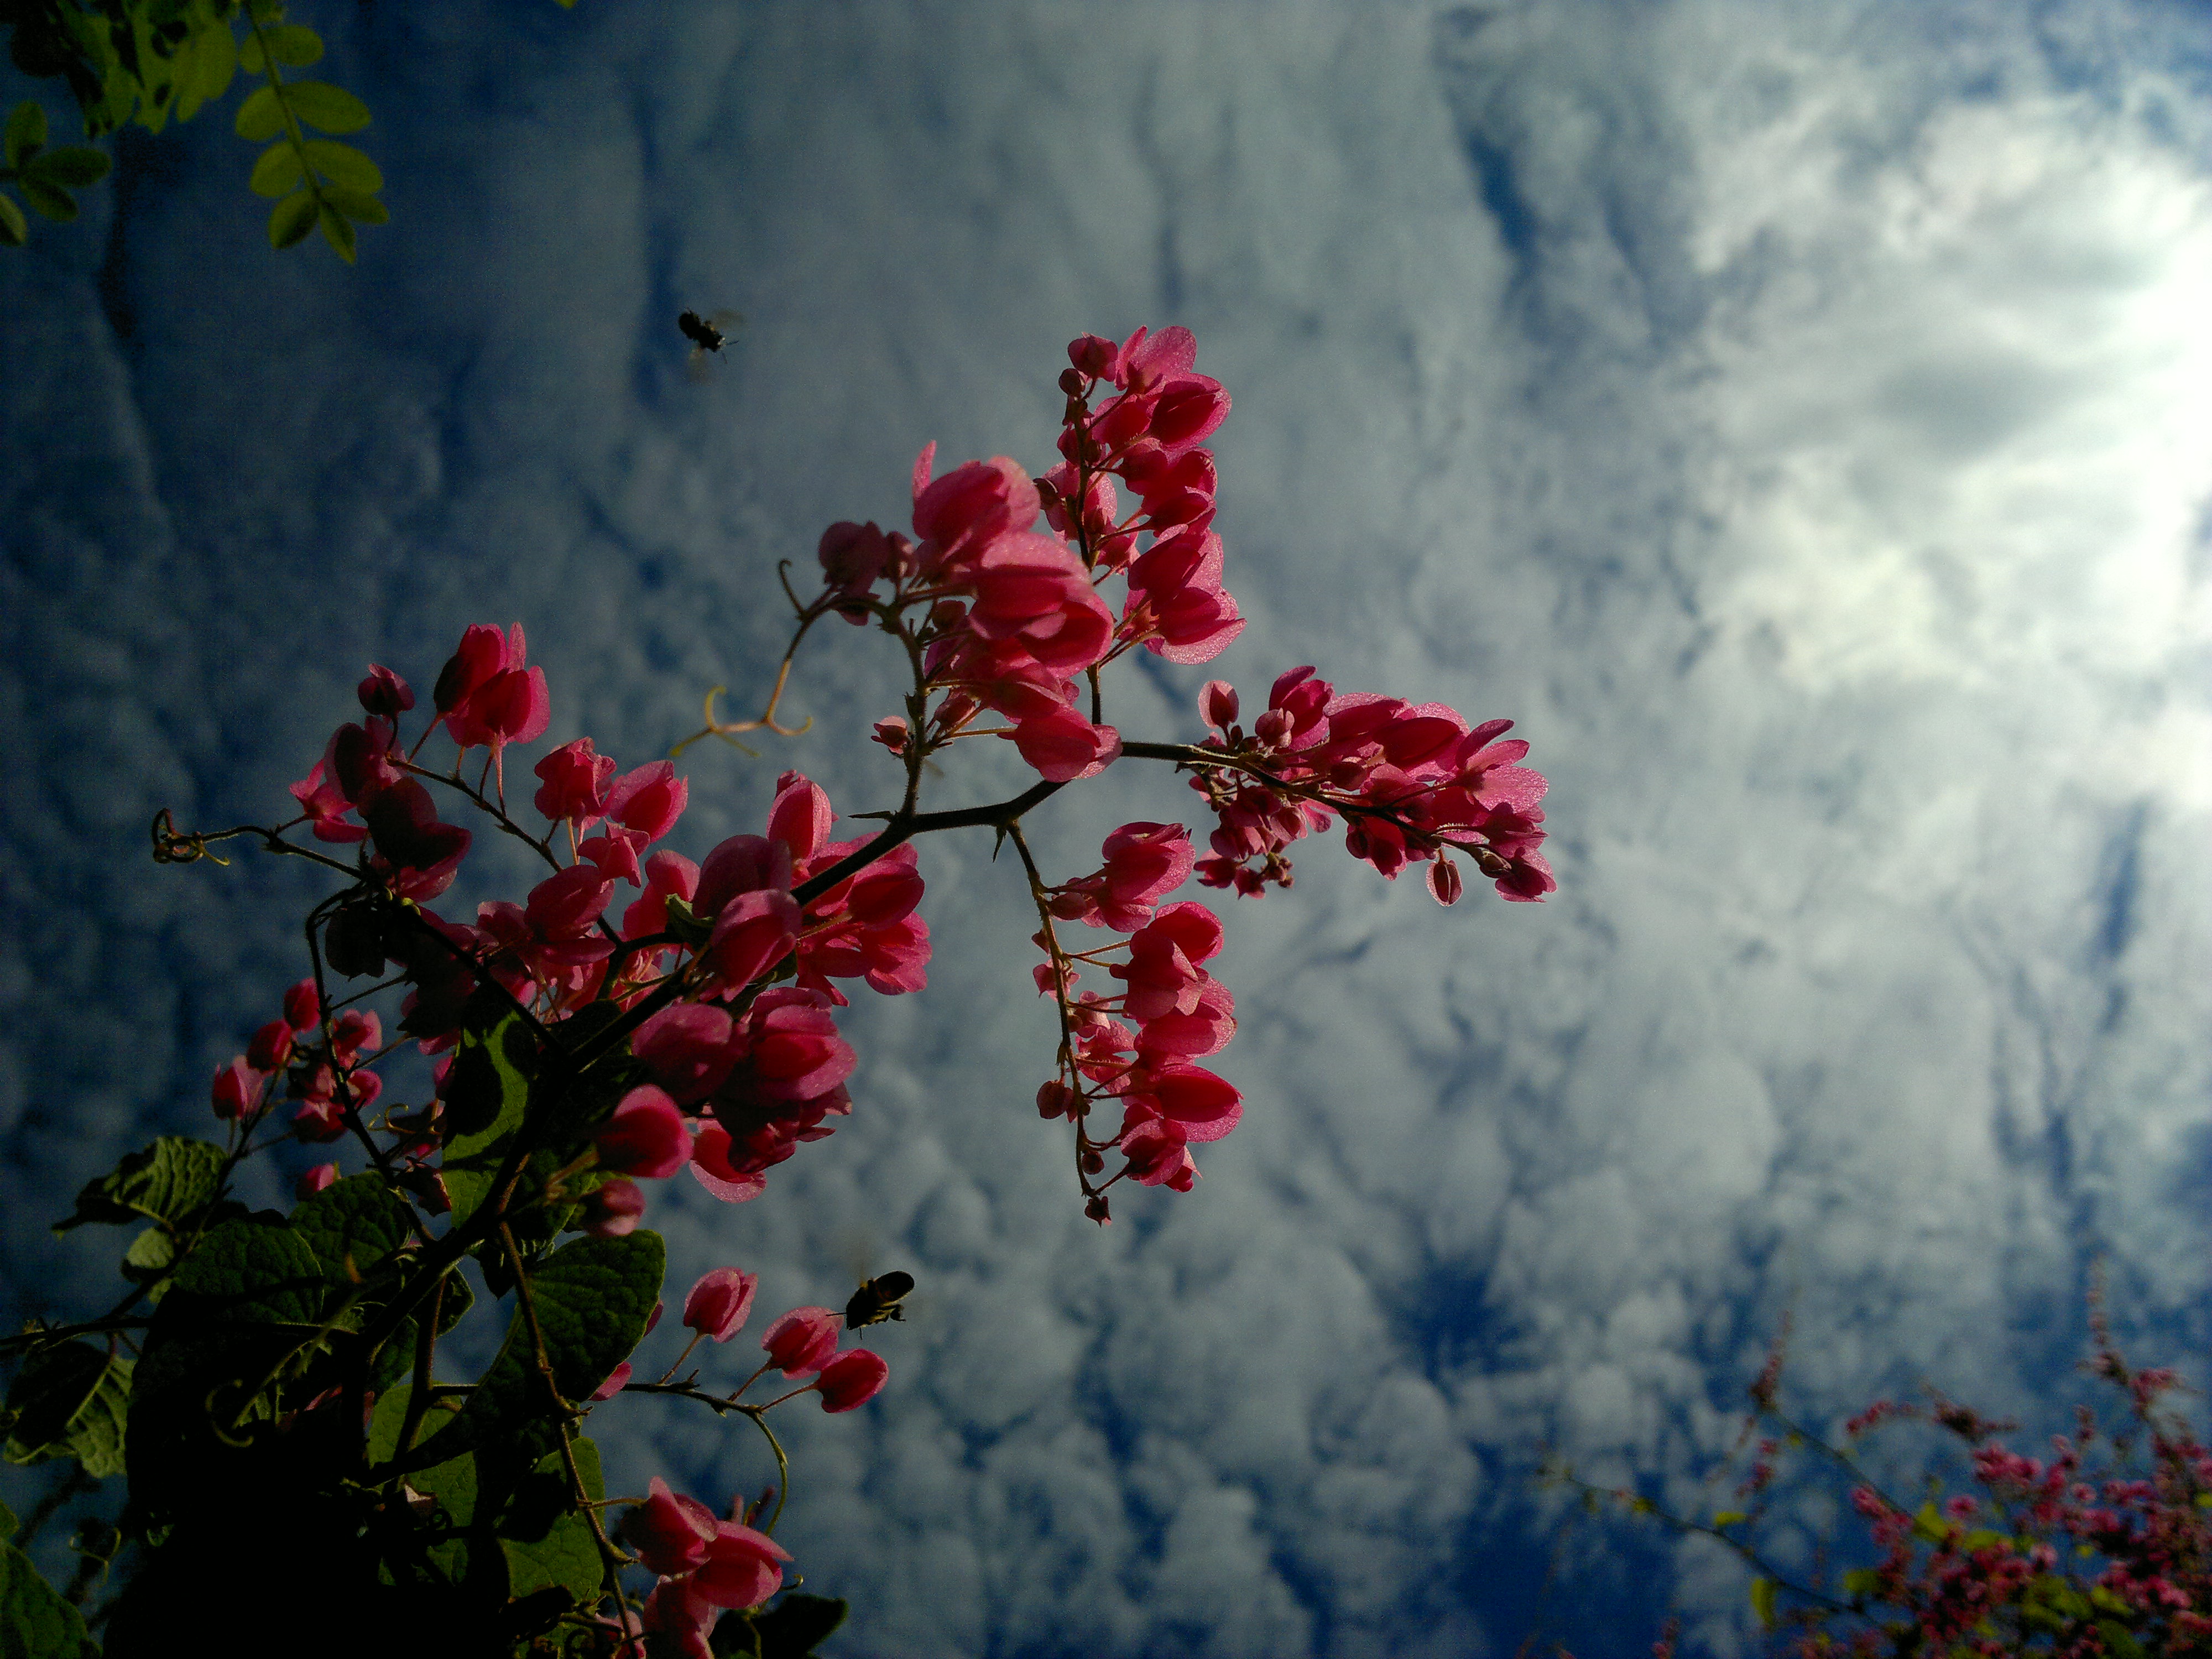
tree, nature, branch, blossom, cloud, plant, sky, sunlight, leaf, flower, petal, red, autumn, flora, season, flor, cielo, nubes, nokian8, macro photography